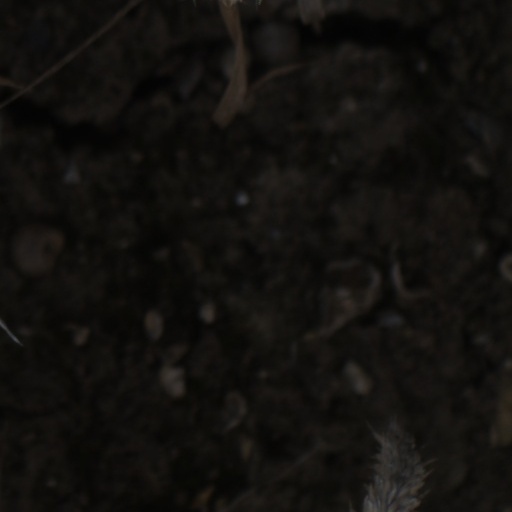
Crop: wheat